Commando Order

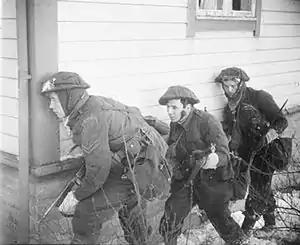
British commandos during Operation Archery on Vågsøy island, Norway, 1941

The Commando Order cited alleged violations of the Geneva Conventions by Allied commandos as justification, following incidents at the recent Dieppe Raid and on a small raid on the Channel Island of Sark by the Small Scale Raiding Force, with some men of No. 12 Commando.